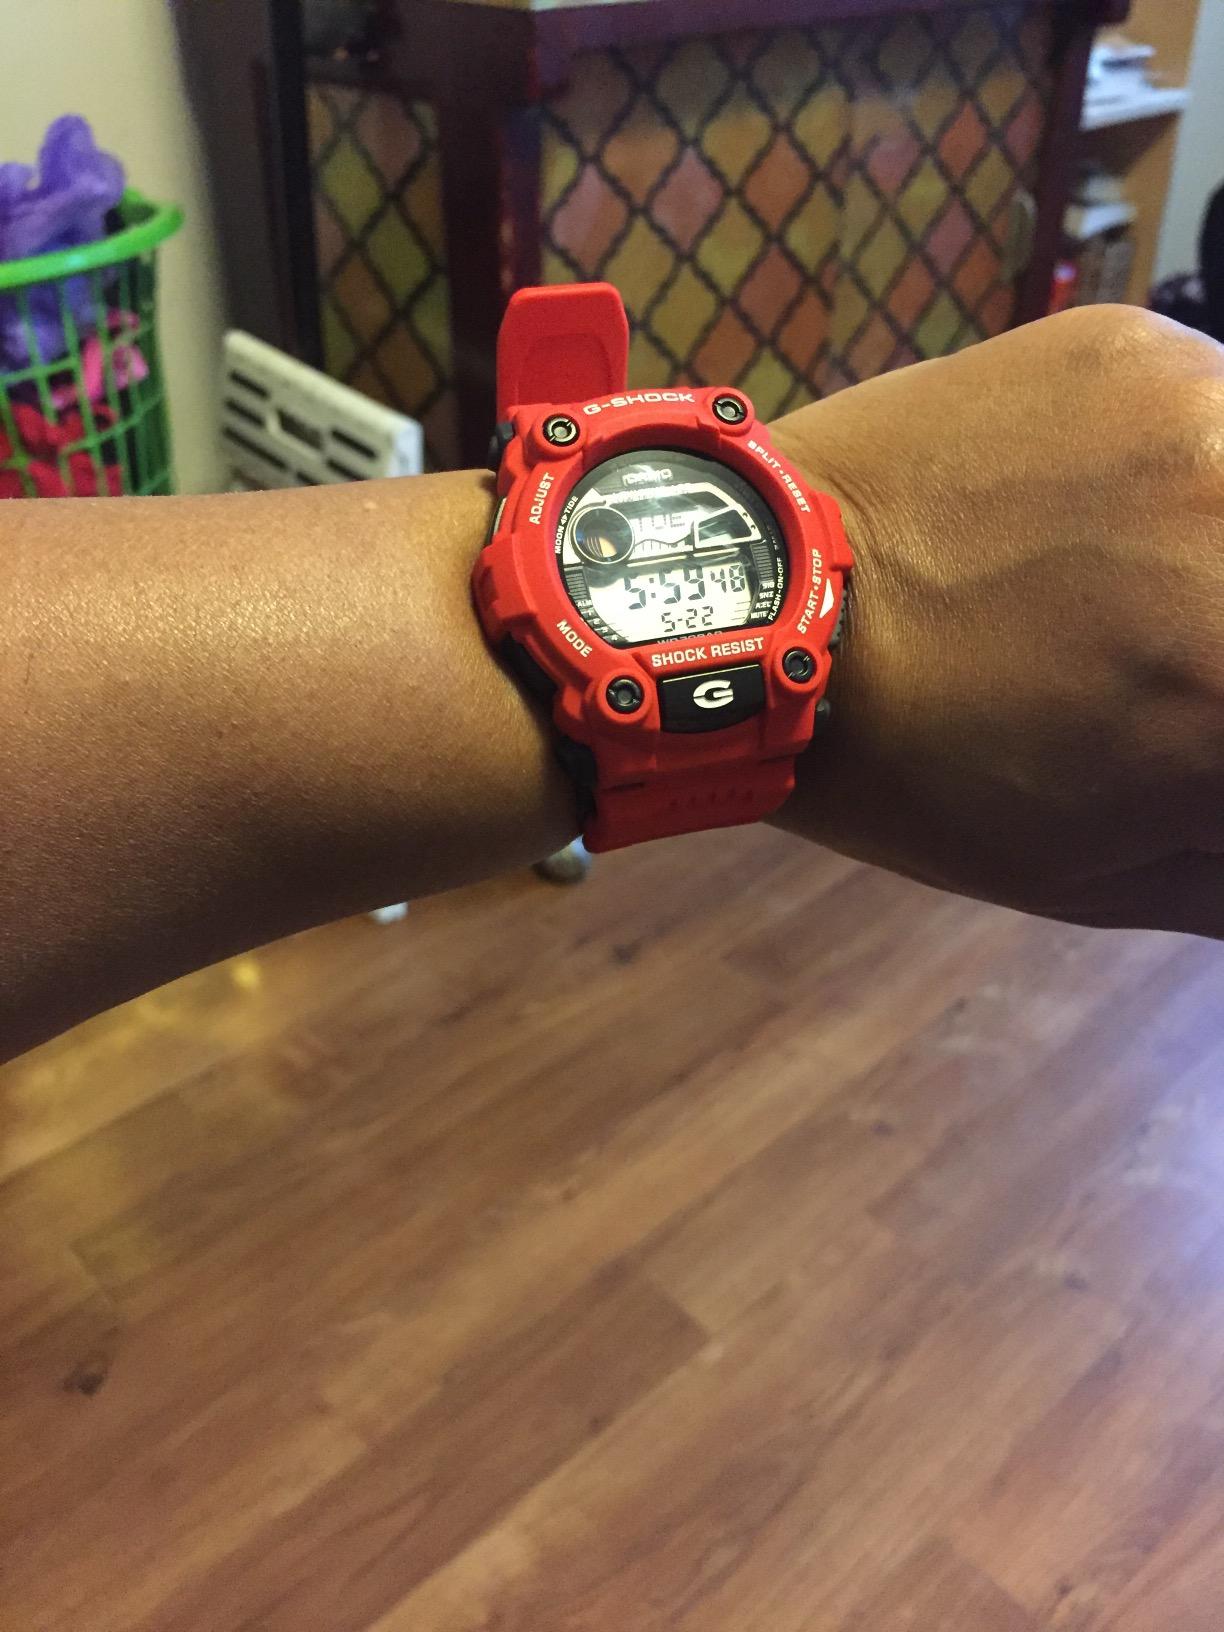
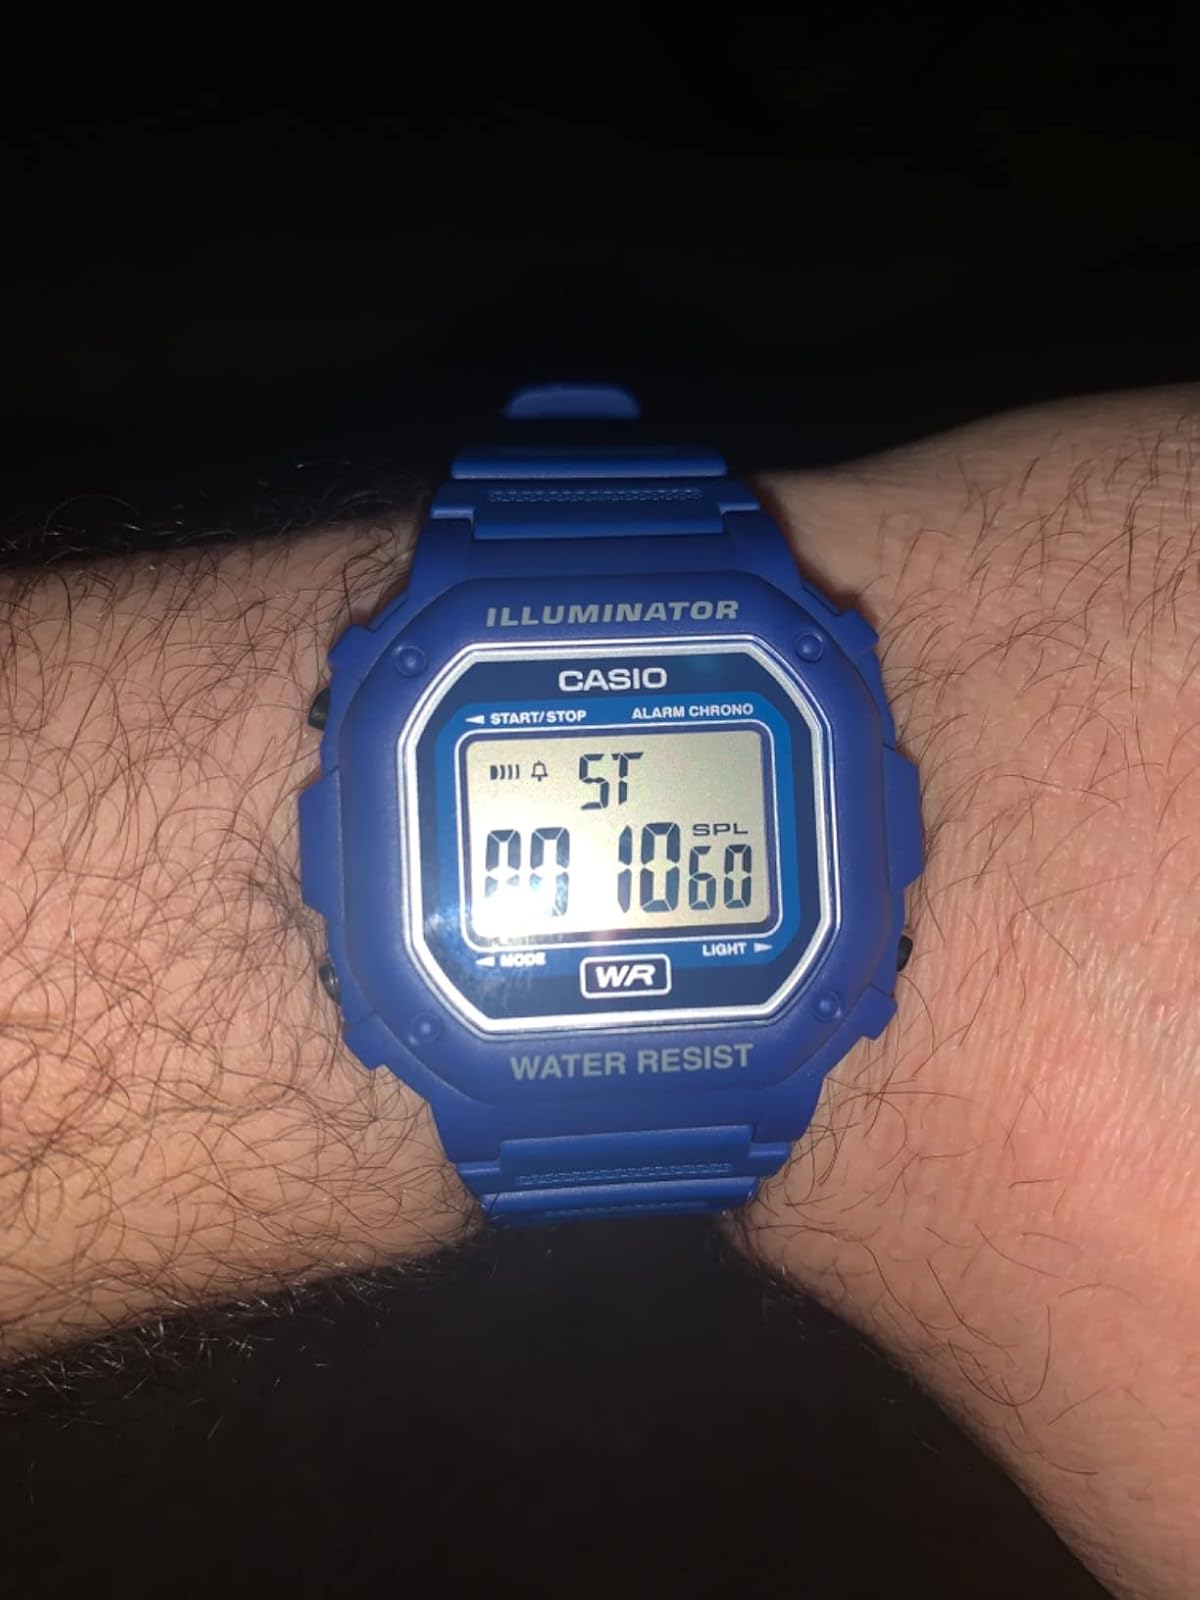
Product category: accessories_watch
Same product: no